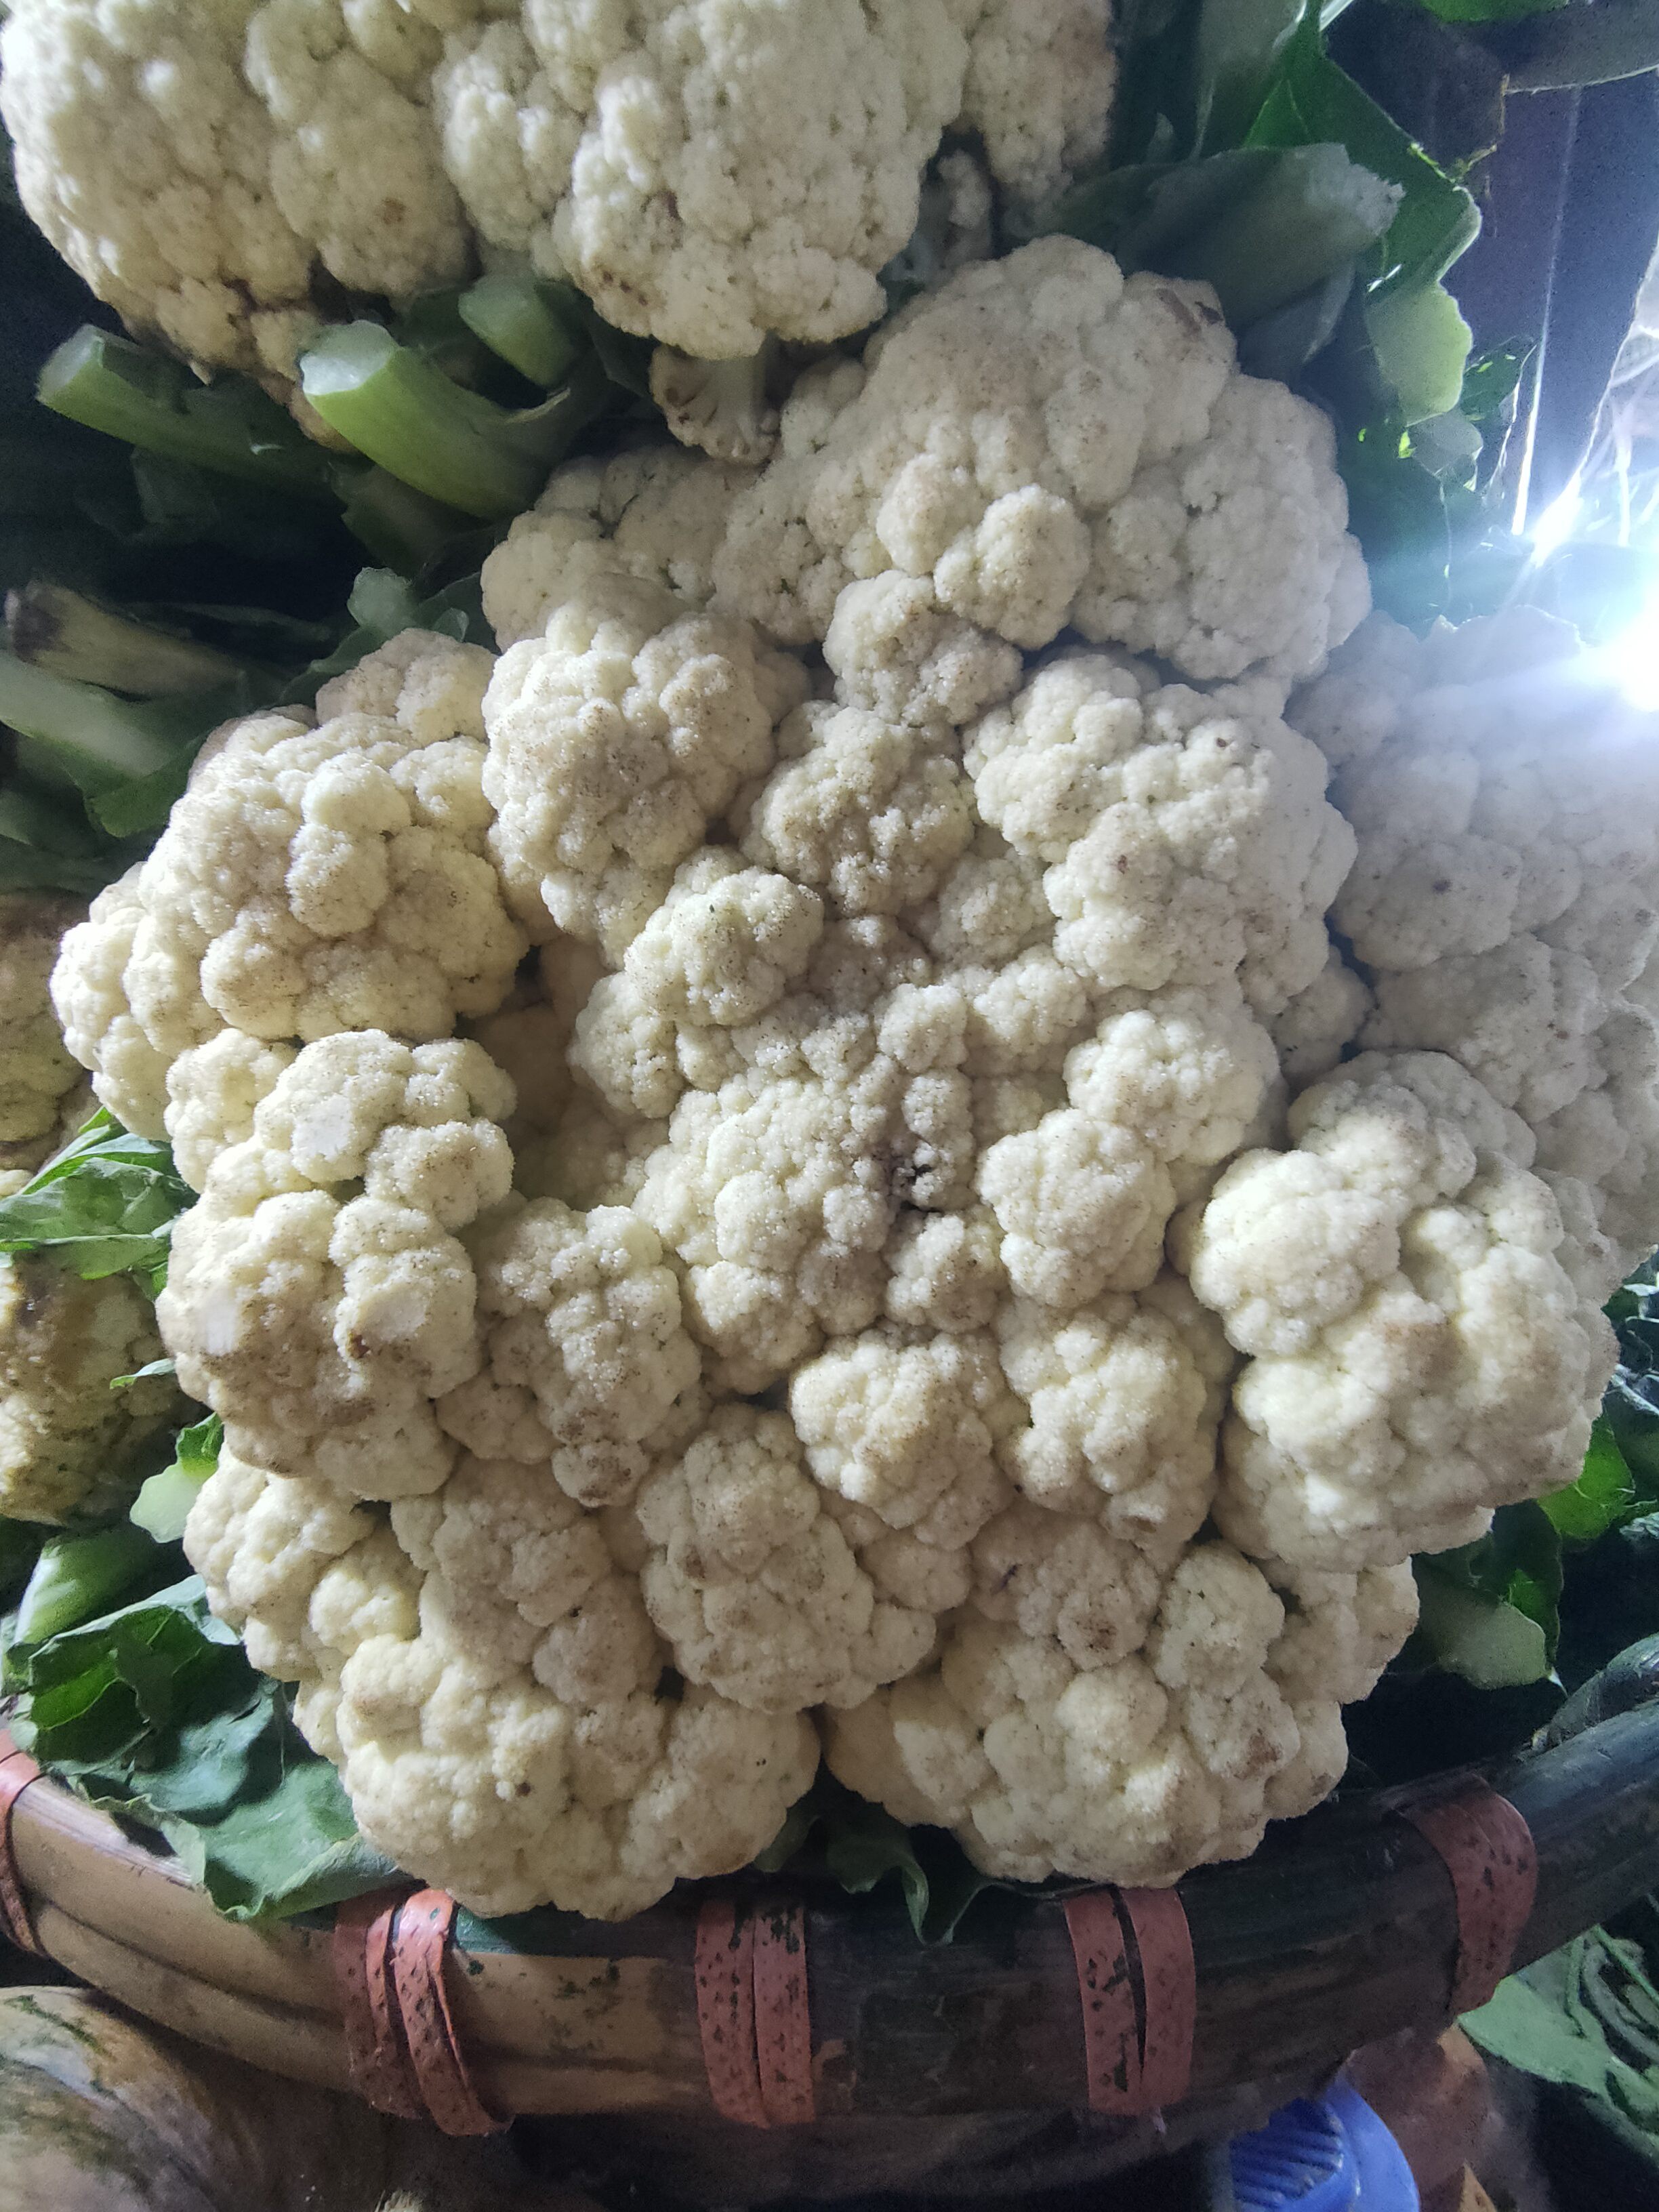
Label: Brassica oleracea